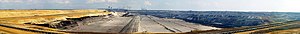
Garzweiler dagbrud
Garzweiler dagbruds panorama
Garzweiler dagbrud er et stort dagbrud i Nordrhein-Westfalen i Tyskland. Minen drives af RWE og benyttes til at udvinde brunkul. Minen har for tiden et omfang på 48 kvadratkilometer og har sit navn fra landsbyen Garzweiler, som tidligere fandtes på minens nuværende område.